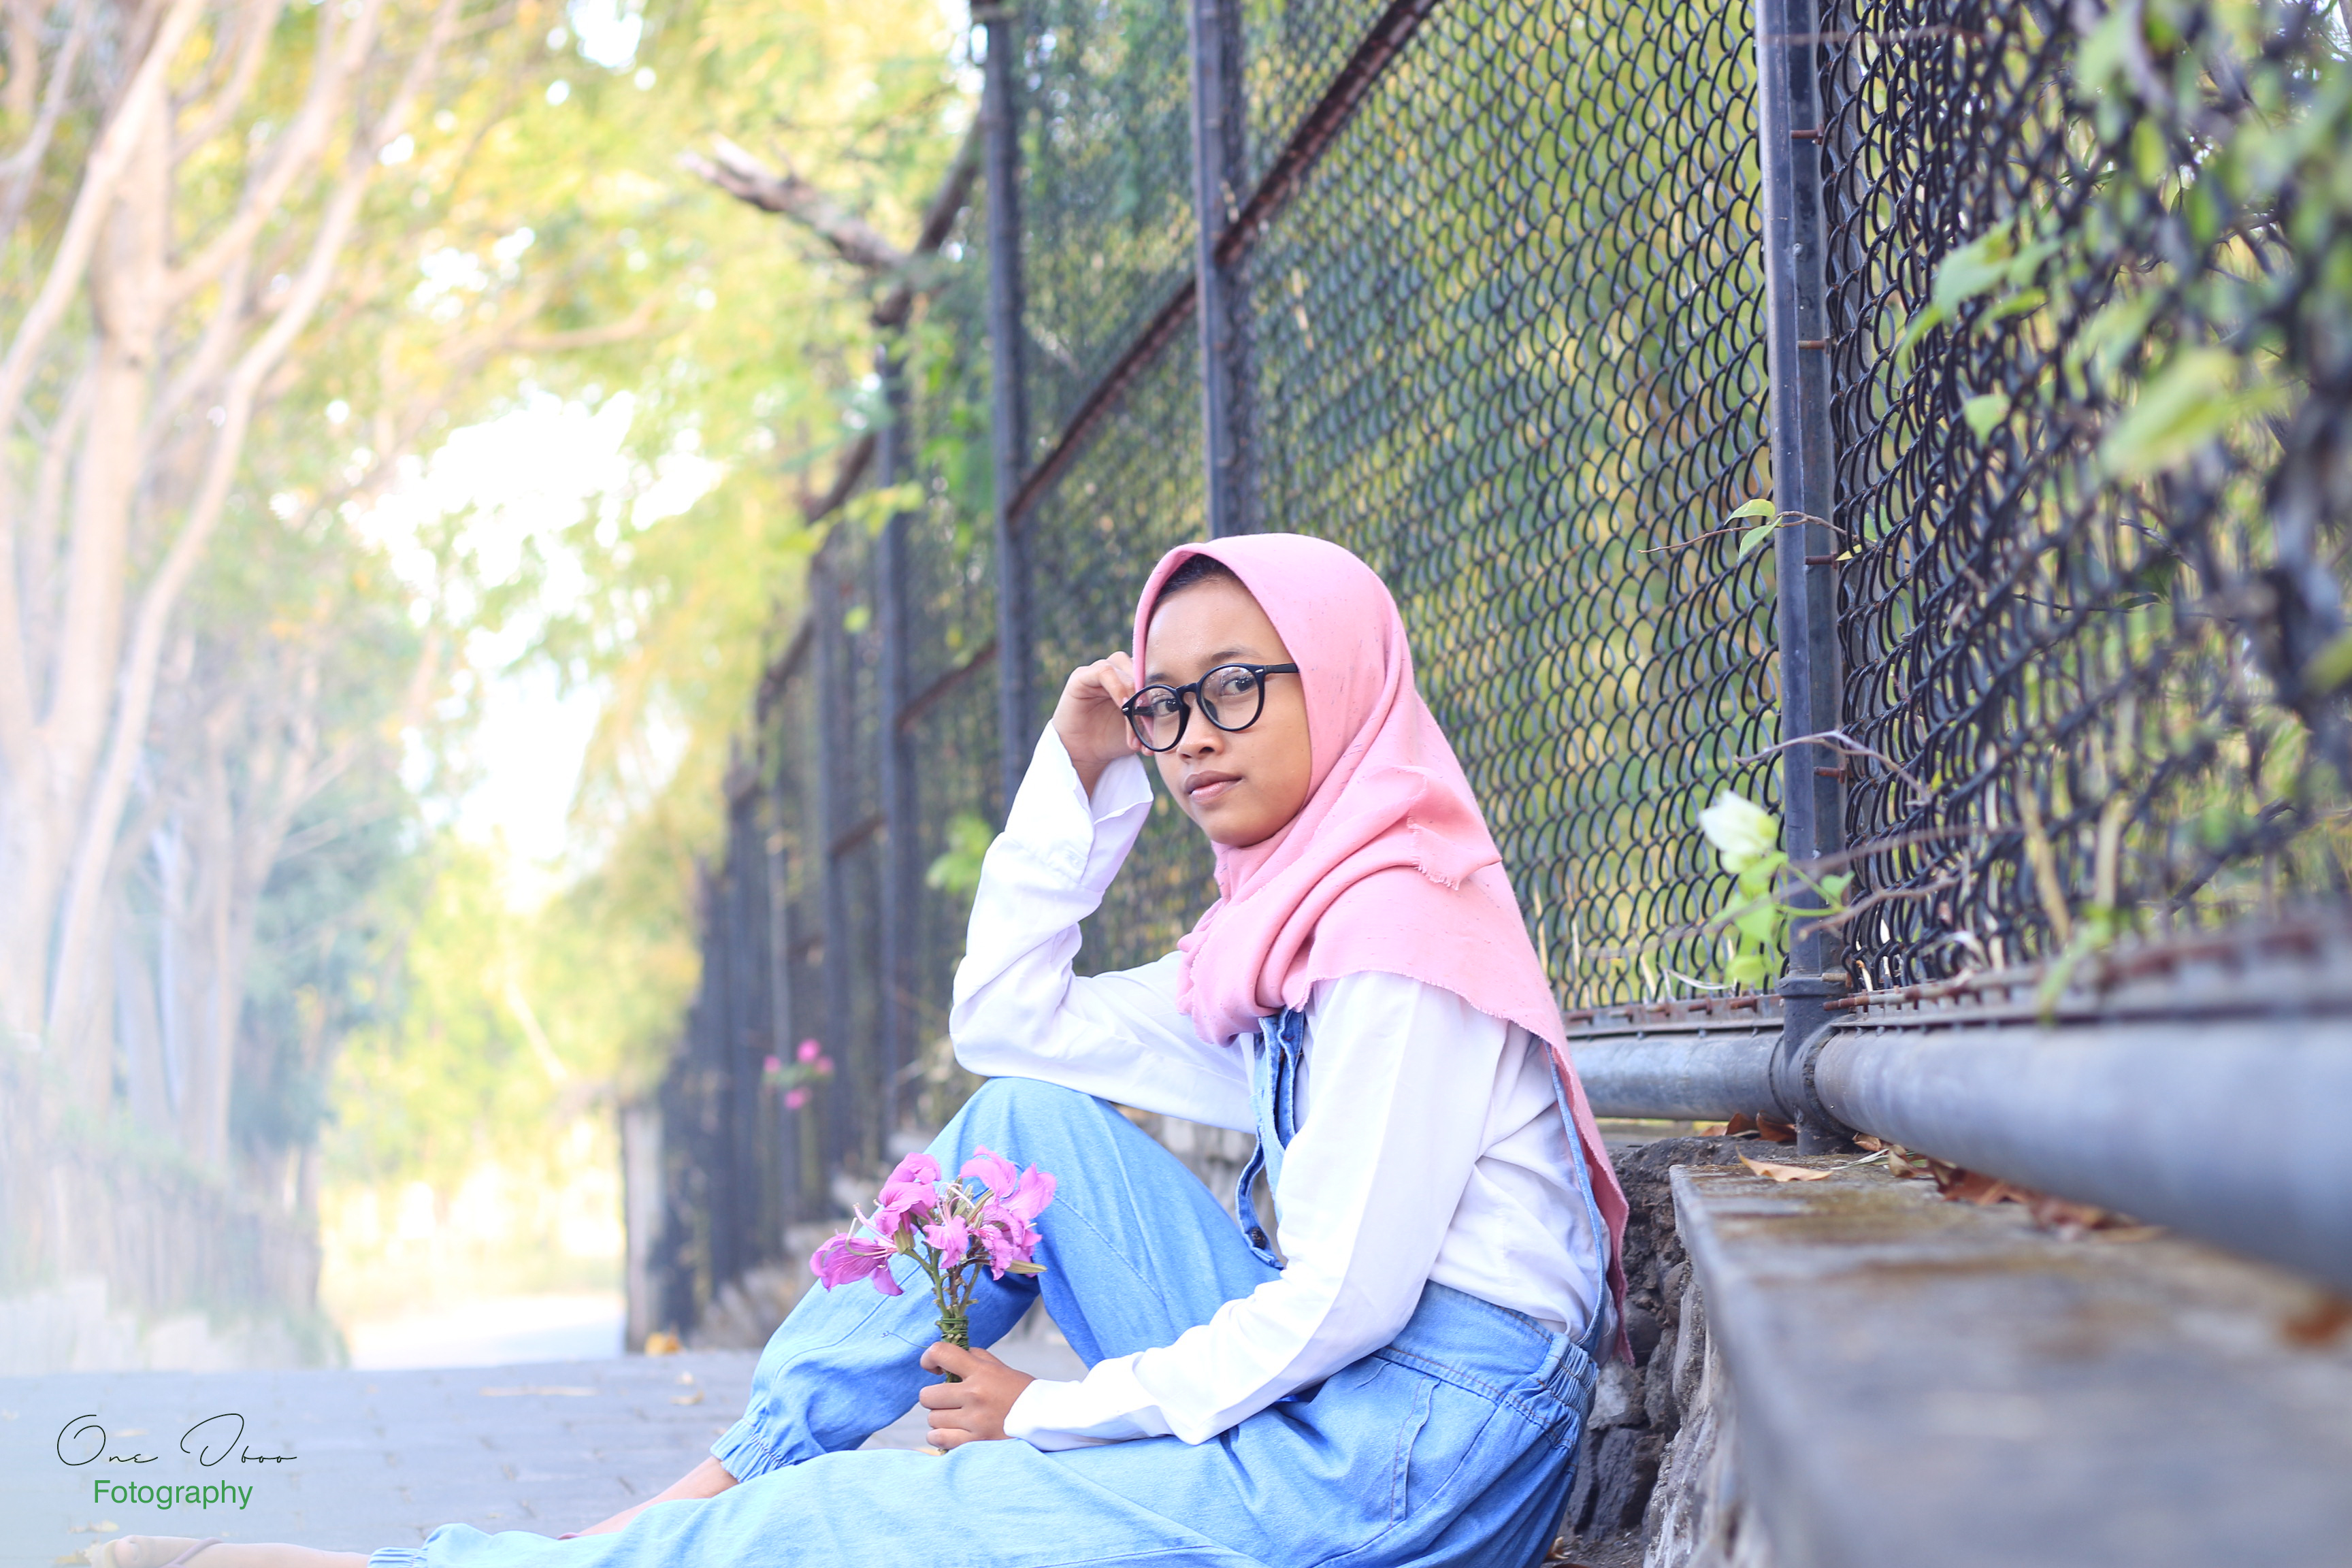
natural, photograph, green, beauty, pink, yellow, tree, photography, leaf, glasses, smile, happy, photo shoot, sitting, plant, leisure, vacation, portrait photography, sunlight, child, love, flower, forest